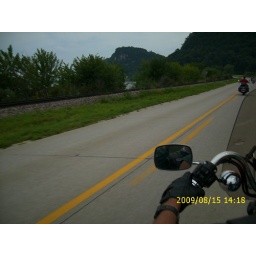
On the road along the big river in Iowa.